Answer in natural language. How many DiningTables are visible in the scene? Choose between the following options: 3, 1, 2, 0 or 4
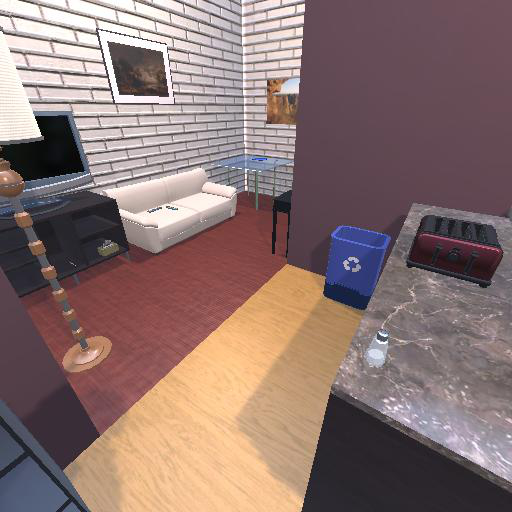
<answer>1</answer>